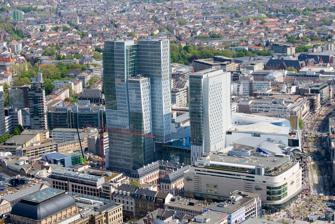
Building: Palais Quartier
Country: Germany
Year built: 2009
Building complex in the Innenstadt district of Frankfurt, Germany Palais Quartier Palais Quartier seen from the Main Tower General information Status Completed Type Mixed-use : Office / Hotel Location Frankfurt , Germany Address 46 Mainzer Landstraße, Frankfurt am Main, Germany Coordinates 50°06′53″N 8°40′53″E / 50.1147°N 8.68139°E / 50.1147; 8.68139 Construction started 2004 Completed 2010 Height Roof 136 m (446 ft) (tallest (Nextower) Technical details Lifts/elevators ThyssenKrupp Design and construction Architect(s) KSP Jürgen Engel Architekten Developer MAB & Meyer Bergmann Structural engineer KHP Konig und Heunisch Planungsgesellschaft Main contractor Züblin Website Palaisquartier The Palais Quartier ( German: [paˈleː kvaʁˌtiːɐ̯] ), formerly known as the FrankfurtHochVier , is a mixed-use building complex in the Innenstadt district of Frankfurt , Germany. Built between 2004 and 2011, the complex consists of two high-rise buildings from which the tallest (Nextower) stands at 136 m (446 ft) tall, a shopping center and a historic palace. History Planning The former postal/telecommunications site (2003, since demolished) The property known as the "Post Area" was sold by Deutsche Telekom to the Dutch investor MAB in February 2002 for 230 million euros. In the same year, the architectural firm KSP Engel und Zimmermann Architekten emerged as the winner of the urban development competition for the construction project. Initial plans called for construction of the new buildings to begin in July 2004 at the latest and to be completed by the end of 2006. After a series of delays, the shopping center was finally opened on February 26, 2009. The new buildings of the Palais Thurn und Taxis and the two high-rise buildings were completed and occupied during 2011. The planned investment sum for the entire project was initially around 800 million euros, but the total costs are now estimated at around 960 million euros. For the construction project, the former main post office and the 69-meter-high telecommunications tower , one of the first skyscrapers in Frankfurt, dating from 1956, were demolished, among other things. The Rundschau building on the directly adjacent site was also demolished. This 5500 square meter site, which is not part of Palais Quartier, was sold by the Druck- und Verlagshaus Frankfurt to the Dutch company MAB in June 2005 after 33 months of negotiations. This company, or rather its parent company Bouwfonds, then developed the building complex in a joint venture with the Dutch company MeyerBergmann. The foundation stone for the project was laid in September 2005. After the Rundschau building was demolished in 2006, it was initially used for construction site logistics for the Palais Quartier. Designs for the new building were presented by Langhof Architekten in 2006, but new construction has not yet begun. Palais Quartier is located on a 1.7-acre (0.69 ha) area between Frankfurt's main shopping street, the Zeil , and the historic Eschenheim Tower . Architecture The site had been used for decades by Deutsche Post as the main post office in Frankfurt. It was sold to an investor in 2002 and plans were made for a new building complex including a large shopping mall because the site borders the Zeil, Frankfurt's top-selling shopping street. The demolition of the old post buildings, including one of Frankfurt's first high rise buildings, the 69-meter (226 ft)-high Fernmeldehochhaus , began in 2004, but legal disputes delayed the construction works for several months. The complex consists of four buildings: MyZeil , a shopping mall with a gross leaseable area of 77,000 sq m Palais Thurn und Taxis , a reconstruction of a palace from 1793 which had been badly damaged in World War II Nextower, a 136-meter (446 ft)-high rise office building with a floor area of 48,000 sq m JW Marriott Frankfurt (Jumeirah Frankfurt until April 2022), a 99-meter (325 ft)-high rise hotel building with 271 units Beneath the complex lies the largest underground car park in Frankfurt's city centre with 1,396 parking positions. Palais Thurn und Taxis Main article: Palais Thurn und Taxis The Thurn and Taxis Palace on Große Eschenheimer Strasse, which gave the entire complex its name, was rebuilt based on a historical model. It is not a faithful reconstruction, but rather a smaller copy of the original late Baroque city palace that was destroyed in the air raids on Frankfurt in 1944 . The remaining gatehouses were demolished, but their sandstone ornaments were reused in the building. Unlike before, the new palace is free-standing on all sides, so that the two side wings of the Cour d'honneur now have north and south facing sides, which they did not have before because of the side courtyards. These facades were completely redesigned. Finally, the garden facade of the Corps de logis also had to be completely redesigned to adapt it to the changed cubature of the reconstruction. The building is a reinforced concrete structure with a roof made of steel struts, but from the outside it still appears to be a historical building. In addition to a multifunctional hall for around 1,000 people in the basement, retail and upscale restaurants on the ground floor, it houses offices on the upper floors. Nextower Palais Thurn und Taxis and Nextower (April 2009) Nextower and Jumeirah Hotel (February 2010) Behind the reconstruction of the palace, at the newly built Thurn-und-Taxis-Platz 6, stands a 136-meter-high skyscraper, also designed by KSP Engel and Zimmermann. It has slightly deconstructivist- style bent facades made of matt shimmering aluminum and glass. The office tower has a total area of ​​48,000 m² on 32 floors. The lobby and several conference rooms are on the lower floors, and the fourth floor has direct access to the adjacent MyZeil shopping center. At a height of 90 meters, there are two roof terraces, although these are not open to the public. The building was occupied in autumn 2011, and the first tenants were a law firm and a management consultancy. Other tenants, such as COLLECTION Flexible Workspaces and Match Office, followed. Hotel Jumeirah Frankfurt Next to the Nextower, there is another high-rise building with 25 floors and a height of 96 metres at Thurn-und-Taxis-Platz 2. In April 2009, a lease agreement was signed with the international hotel chain Jumeirah Group from Dubai, and in August 2011 the Hotel Jumeirah Frankfurt was opened after extensive interior work. The luxury hotel with 217 rooms and suites is the first hotel of the Jumeirah Group in Germany and the third hotel in Europe after London with two Jumeirah Hotels . The hotel has a 364 m² ballroom on the third floor, a Talise Spa with separate saunas for men and women, a presidential suite and the modern grill room restaurant "Max on One" on the first floor. In February 2022, it was announced that Jumeirah was withdrawing from Frankfurt. From April 2022, the hotel will be operated by JW Marriott , which opened the first hotel of the Marriott luxury brand "JW" in Germany. MyZeil shopping center MyZeil entrance seen from the Zeil Main article: MyZeil The MyZeil shopping center, designed by Massimiliano Fuksas , forms the pedestrian connection from Thurn-und-Taxis-Platz to the Zeil shopping mile . Over 100 shops are spread over six floors on 47,000 square meters of sales area. The largest tenants include a Rewe market in the basement, the men's clothing store Anson's on three floors, the Fitness First fitness studio and the electronics and household appliance store Saturn on the third and fourth floors. MyZeil also houses a branch of the Californian fashion company Hollister , at the time the first in continental Europe . Architectural features of the building include the organically shaped glass roof, the trunk-like glass rainwater drain to the Zeil and the 46-meter-long “Express” escalator that leads from the ground floor directly to the fourth floor, the “Gastro Boulevard”. See also List of tallest buildings in Frankfurt List of tallest buildings in Germany List of shopping malls in Germany References